Internet in Japan

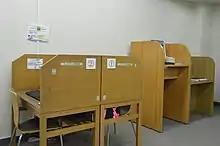
Public library (2017, Aichi)

In Japan, Nippon Telegraph and Telephone (NTT) planned a step-up process from dialup 56 kbit/s ISDN 64 kbit/s, to fiber to the premises (FTTP). Under this plan, NTT had been selling ISDN products primarily toward home users while corporate customers sometimes skipped ISDN entirely and immediately upgraded to the still-expensive fiber to the home (FTTH) service. In the late 1990s, cable television operators began offering their own cable broadband products, but relatively high initial installation costs and cheaper alternatives limited its spread.